André-Charles Boulle

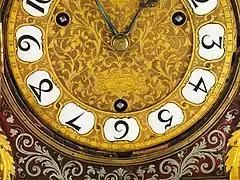
Boulle work on Boulle Clock - Detail

There is virtually nothing on André-Charles Boulle's youth, upbringing or training apart from a solitary Notarial Act dated 19 July 1666 (when he was supposedly 24 years old) agreeing a 5-year apprentice's contract for a 17-year-old nephew, François Delaleau, Master Carpenter from L'Abbaye des Celestins de Marcoussis in Paris. André-Charles Boulle's own apprenticeship was therefore most likely to have occurred within the focused confines of his father's atelier at the Louvre. Here, in any event, he was closest to the Sun King and to Jean-Baptiste Colbert who discovered him.